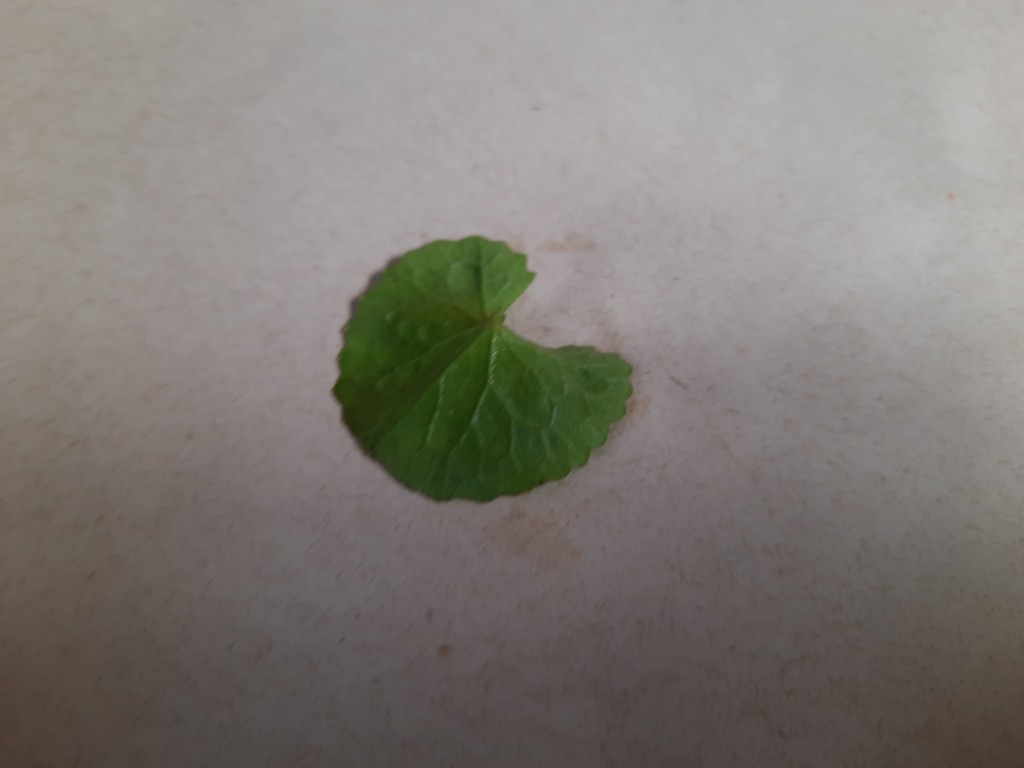
Label: Healthy